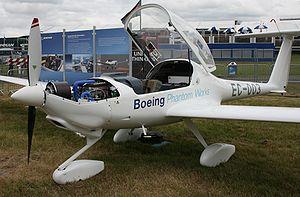
Un véhicule à hydrogène est un moyen de transport qui utilise une transformation chimique du dihydrogène comme énergie de propulsion. En particulier, on appelle voiture à hydrogène un véhicule à propulsion électrique muni d'une pile à combustible utilisant le plus souvent de l'hydrogène comme combustible réducteur.